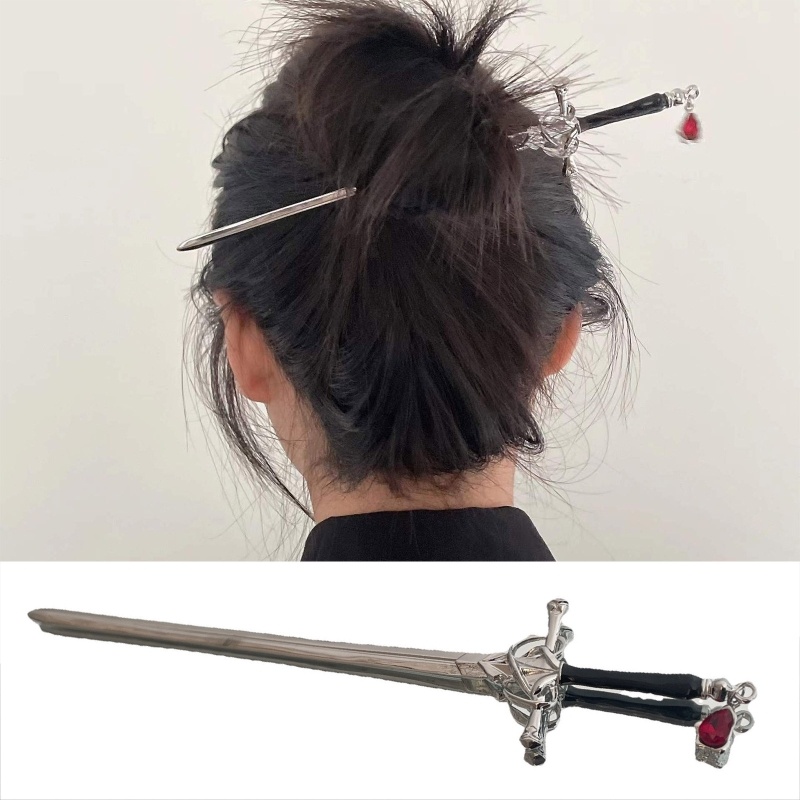
Espada Hair Stick
Esta bonita goma para el pelo está hecha de una aleación de metal resistente, con un borde liso y una varilla curvada para deslizarla en tu moño o moño sin dañar tu pelo.
Brand: dragking-queer
Category: Apparel & Accessories > Clothing Accessories > Hair Accessories > Hair Forks & Sticks